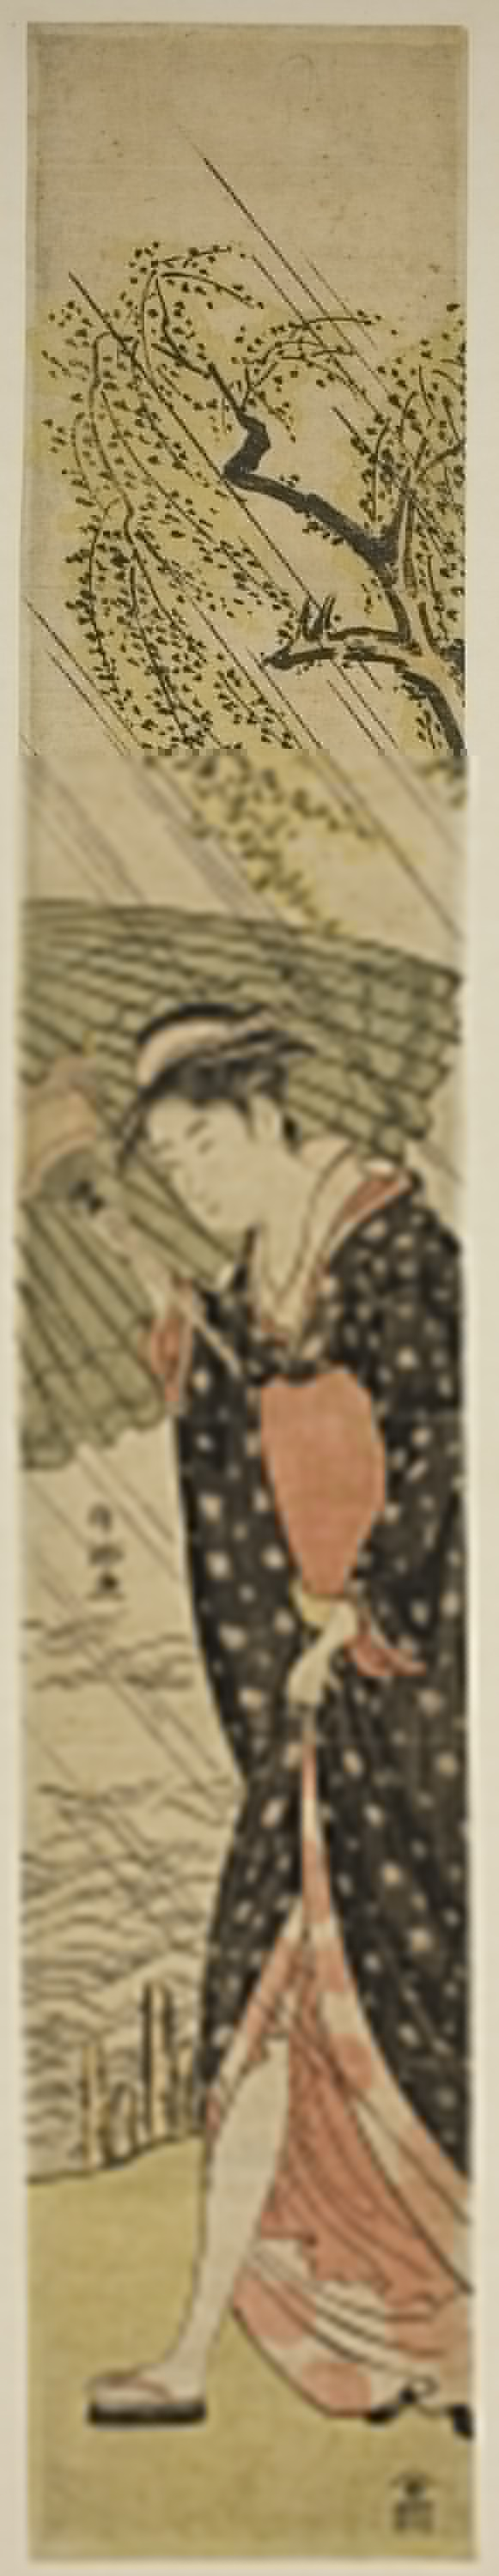
Chicago Museum, Asian Art, Young Woman Walking on a River Bank in Rain, Kubo Shunman